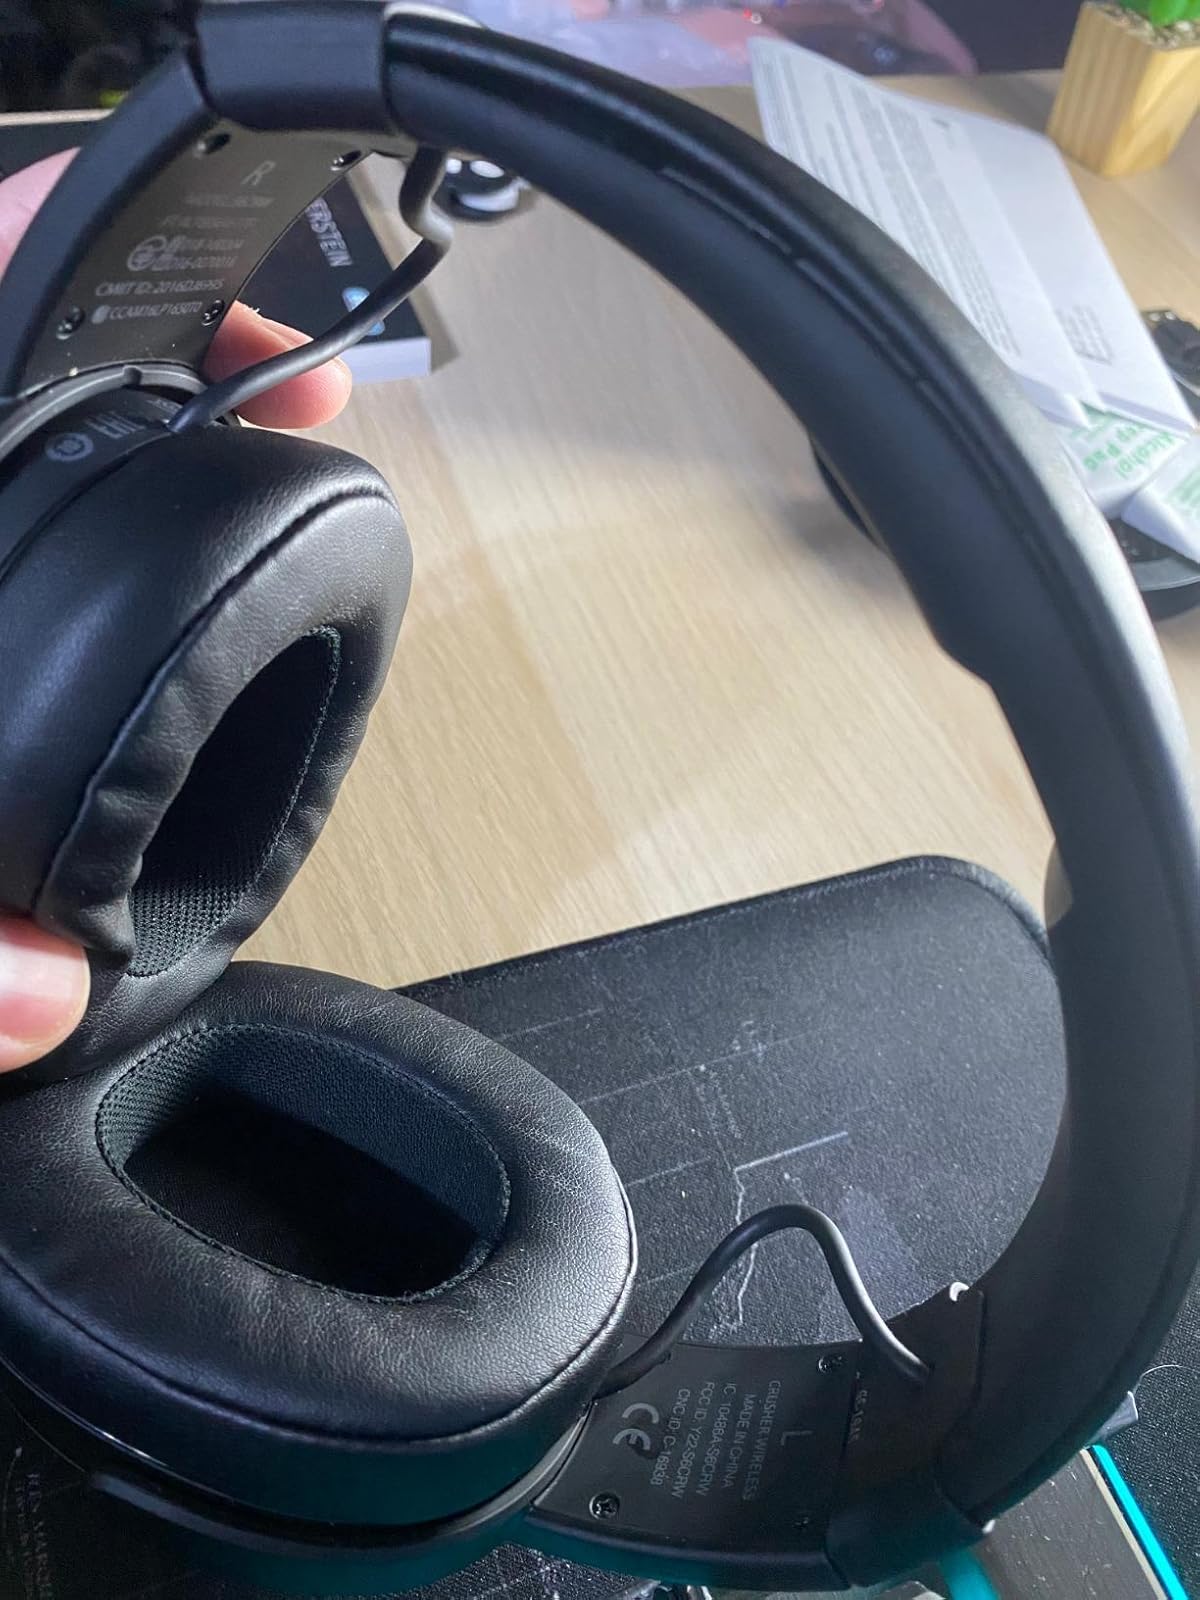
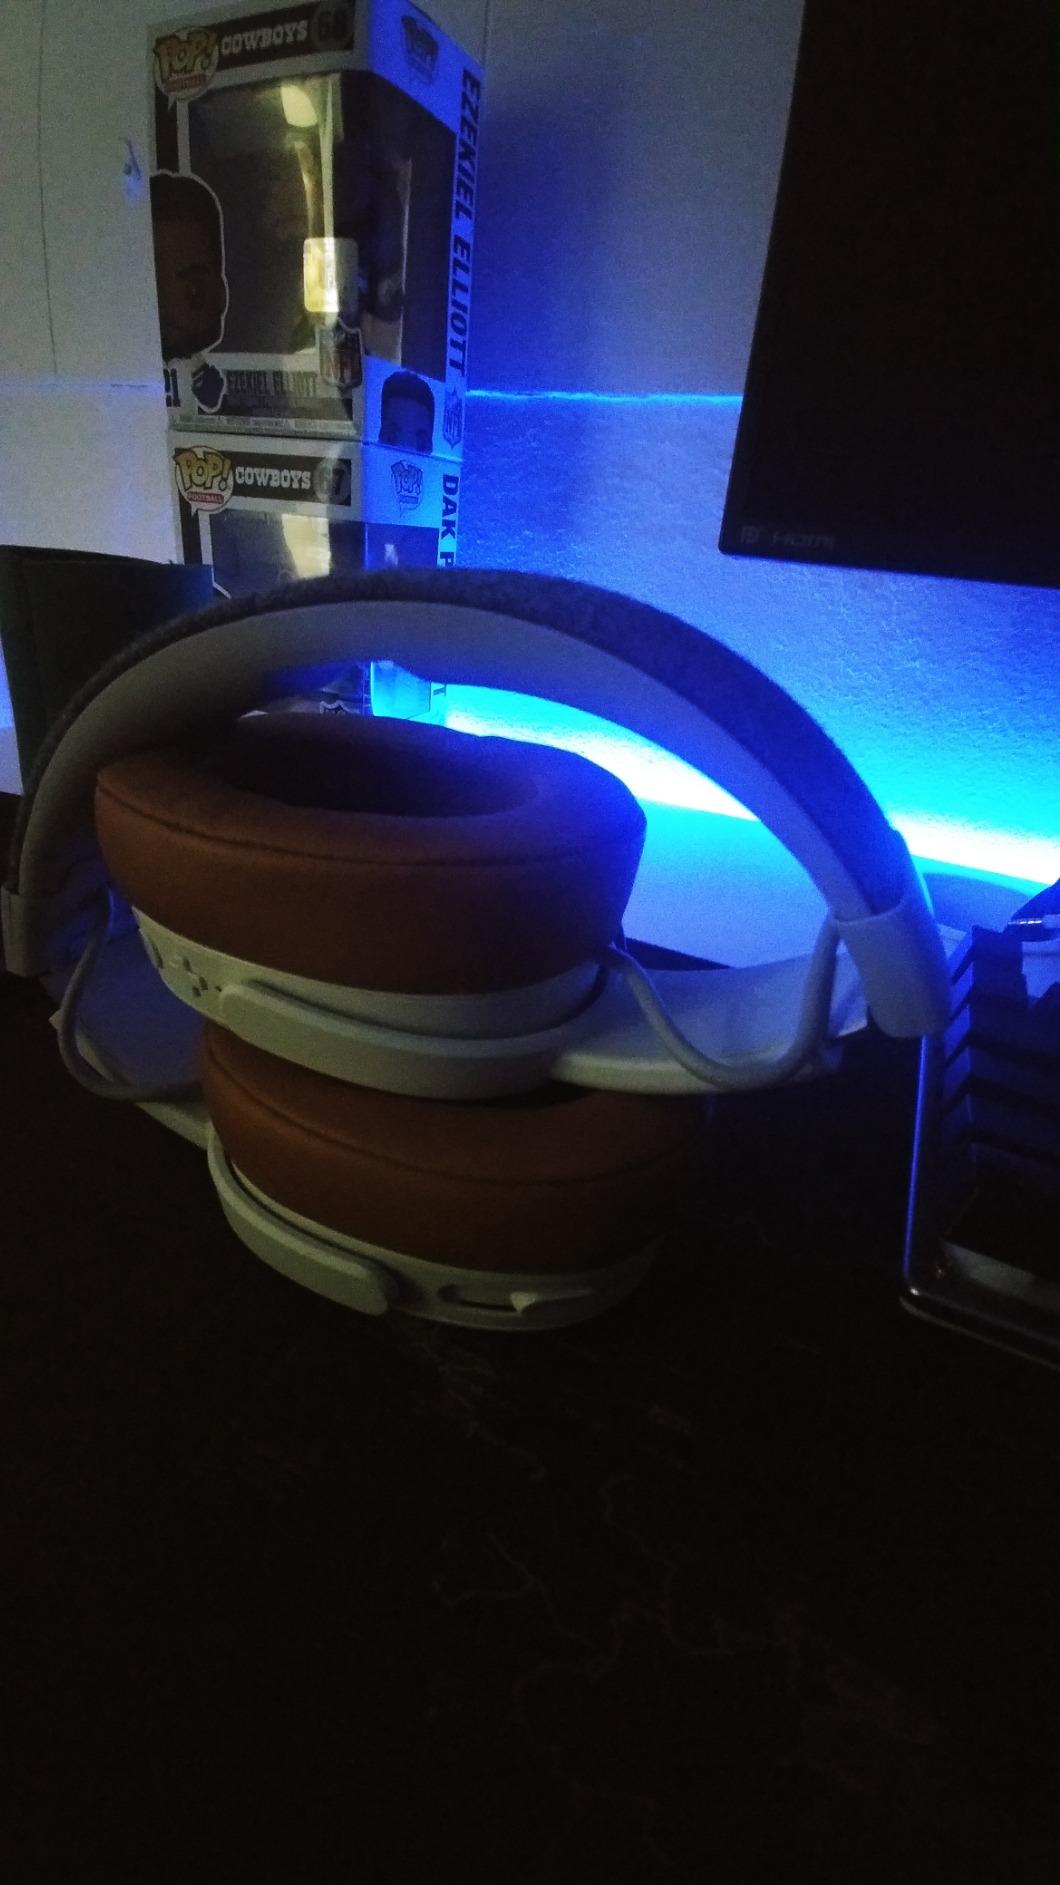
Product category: headphones
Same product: no